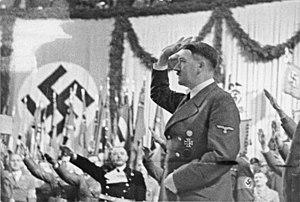
Le salut fasciste est un salut exécuté par le bras et la main droite tendus, qui serait semblable au salut romain. Signe de ralliement du fascisme italien, il fut ensuite adopté par le Parti national-socialiste des travailleurs allemands d'Adolf Hitler, ce qui lui vaut d'être désormais fortement associé au nazisme. Il est, par conséquent, souvent désigné sous les noms restrictifs de salut nazi ou salut hitlérien. En Allemagne, l'usage du salut était fréquemment accompagné de la formule « Heil Hitler ». Le salut connaissait également, en Allemagne, une variante exécutée avec le bras replié et non tendu, d'ailleurs habituellement pratiquée par Hitler lui-même.